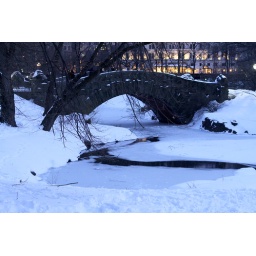
Central Park, bridge over frozen river